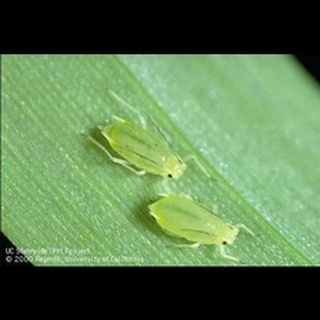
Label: wheat_aphid